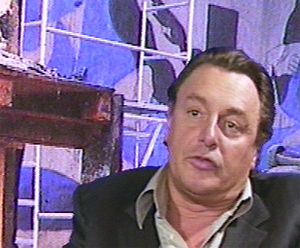
Portrait de Gérard Garouste